Taki Inoue

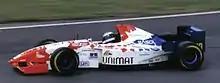
Inoue driving for Footwork at the 1995 British Grand Prix

For most of the season his team-mate was Gianni Morbidelli, but late in the season Max Papis replaced Morbidelli, and was sometimes outpaced by Inoue. Entering the season, Inoue lobbied Tyrrell for a drive, but the team chose Ukyo Katayama with his Mild Seven sponsorship money from Japan Tobacco. Instead, he was announced in January to drive for the Minardi team. However, one of his personal sponsors pulled out at the last minute and Inoue withdrew from F1. Minardi took on Giancarlo Fisichella instead. Fisichella, the team's test driver in 1995, had backing from Marlboro Italy.